Andean textiles

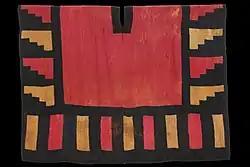
Nasca-Huari ceremonial unku of llama wool, 500 AD-700 AD.

A usually sleeveless shirt or tunic, known as an Unku (or cushma), was the main item of men's dress. The unku was commonly rectangular in form, however variations existed, the unku worn by the people of the Altiplano (Qolla, Lupaca, etc.) was rather trapezoidal for instance. The majority of the surviving examples of the unku having a width to length ratio of about 7:9. UIt was about 30 ins (76 cm) wide, reached to just above the knee in most Inca provinces (wamani), and had slits for the head and arms.